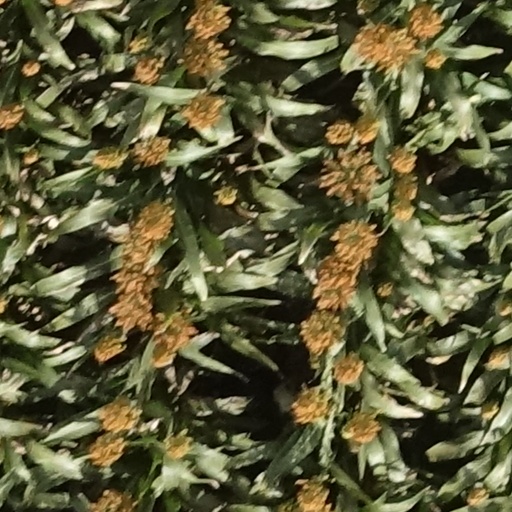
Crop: sorghum